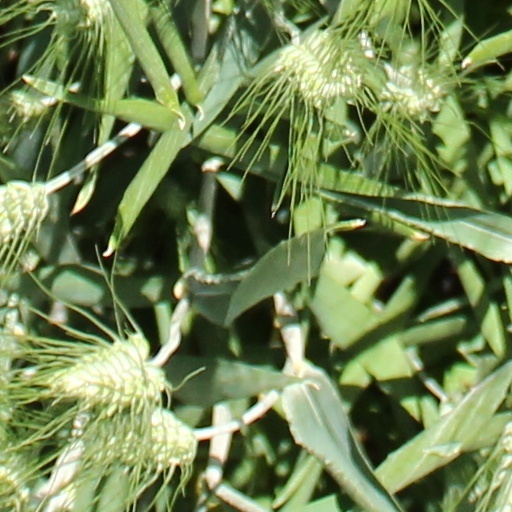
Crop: wheat